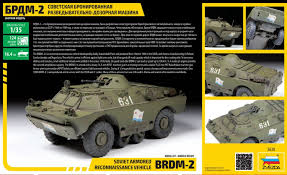
Label: BRDM